Mount Jackson (Antarctica)

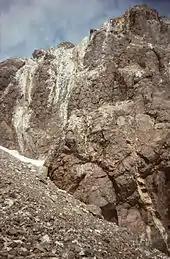
Exposed rock formation on the southern slope of Mount Jackson, showing a mixed mafic/felsic breccia face

The mountain is in height, with a prominence of and a saddle DEM of . Mount Jackson and the Welch Mountains demarcate the central Black Coast, which is dissected by many inlets and is bounded on the west by Dyer Plateau of central Palmer Land, with elevation ranging between , and on the west side of the central Black Coast. The two mountains rise above the ice shelf with reliefs of about towards the east. They are interconnected by icefall zones forming a plateau with steep snow slopes.